Pretoria (ship)

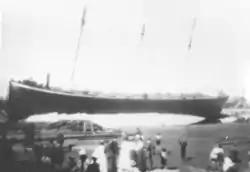
Launching of "Pretoria"

Pretoria, an American schooner barge, was one of the largest wooden ships ever constructed. She was 103 meters (338 ft) long, had a beam of 13.4 meters (44 ft), and 7 meters (23 ft) in depth. She was built by James Davidson in West Bay City, Michigan, for use on the Great Lakes.